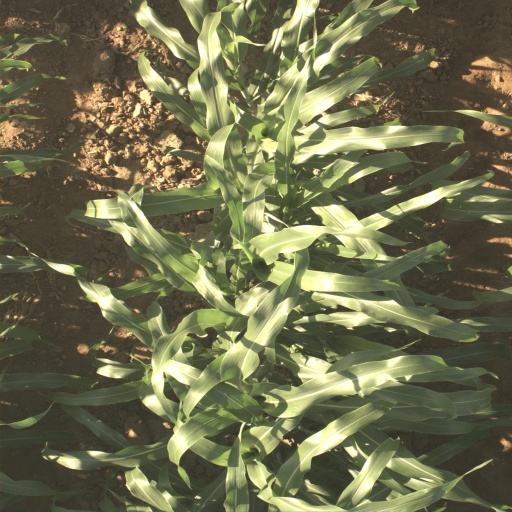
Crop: sorghum